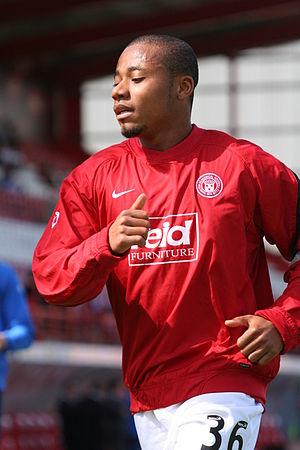
Derek Asamoah est un footballeur ghanéen. Après avoir joué en Angleterre, il évolue aujourd'hui au Pohang Steelers en Corée du Sud. Il est attaquant mais peut aussi jouer sur l'aile.